İzmir

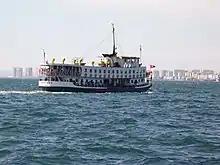
İzmir Municipality's urban ferry services in the Gulf of İzmir

The three big football clubs in İzmir are Altay (42 seasons in Süper Lig), Göztepe (30 seasons in Süper Lig), and Karşıyaka (16 seasons in Süper Lig). Other notable football clubs include: Bucaspor 1928, Altınordu, Menemen F.K., and İzmirspor. Bucaspor, now dissolved, were relegated from the top tier, Turkish Super League, at the end of the 2010–11 season.